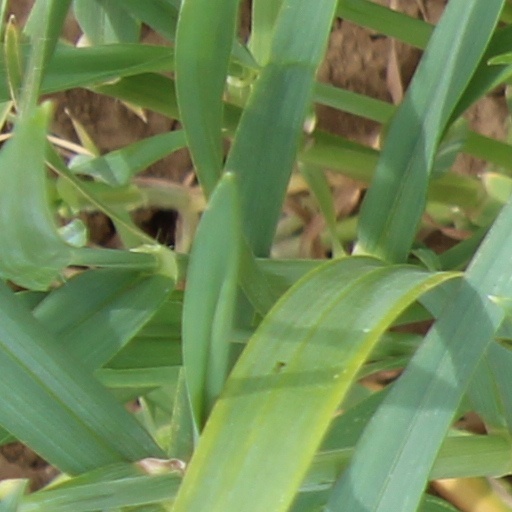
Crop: wheat